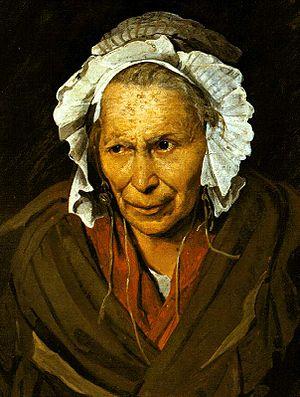
L’envie est l'objet de plusieurs définitions et sens. Elle peut être synonyme de désir, ou désigner un ressentiment et créer un désir face au bonheur d'autrui ou à ses avantages. Bertrand Russell explique que l'envie est la plus importante des causes de malheur moral. Elle ne doit pas être confondue avec la jalousie, qui consiste à ne pas vouloir partager ou perdre son bien. L'envie peut déclencher la jalousie.